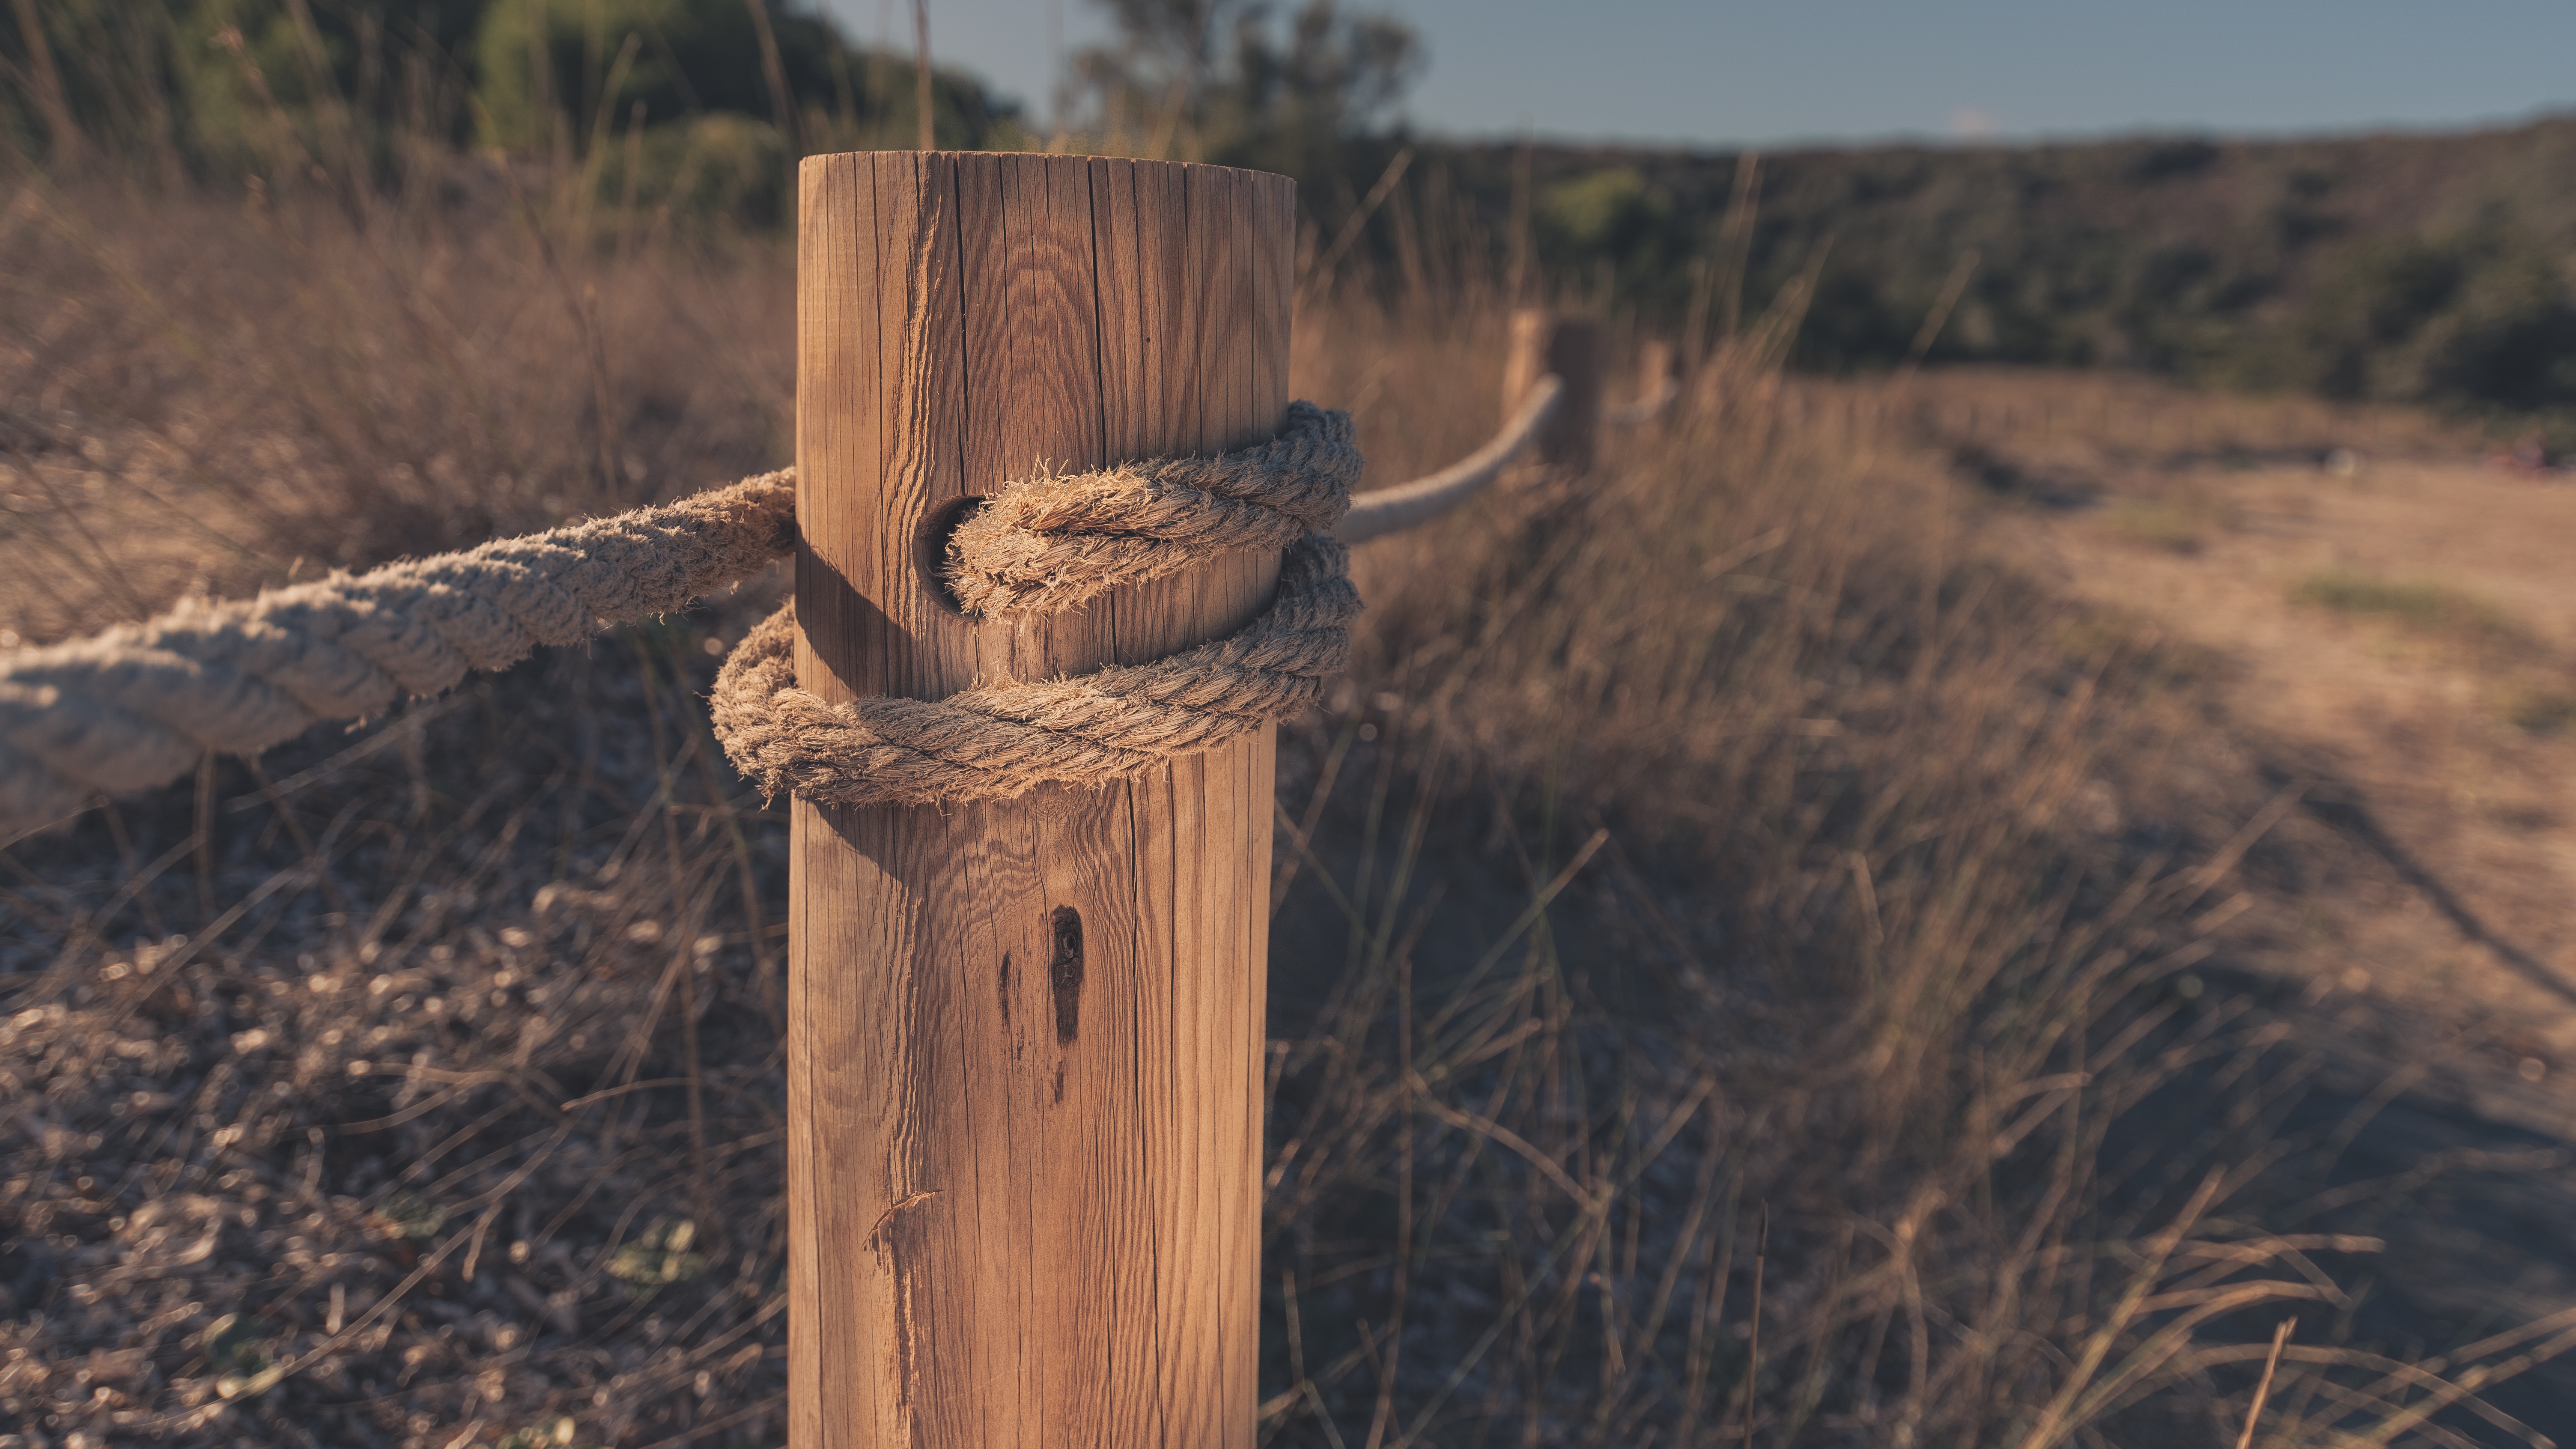
wood, wildlife, sculpture